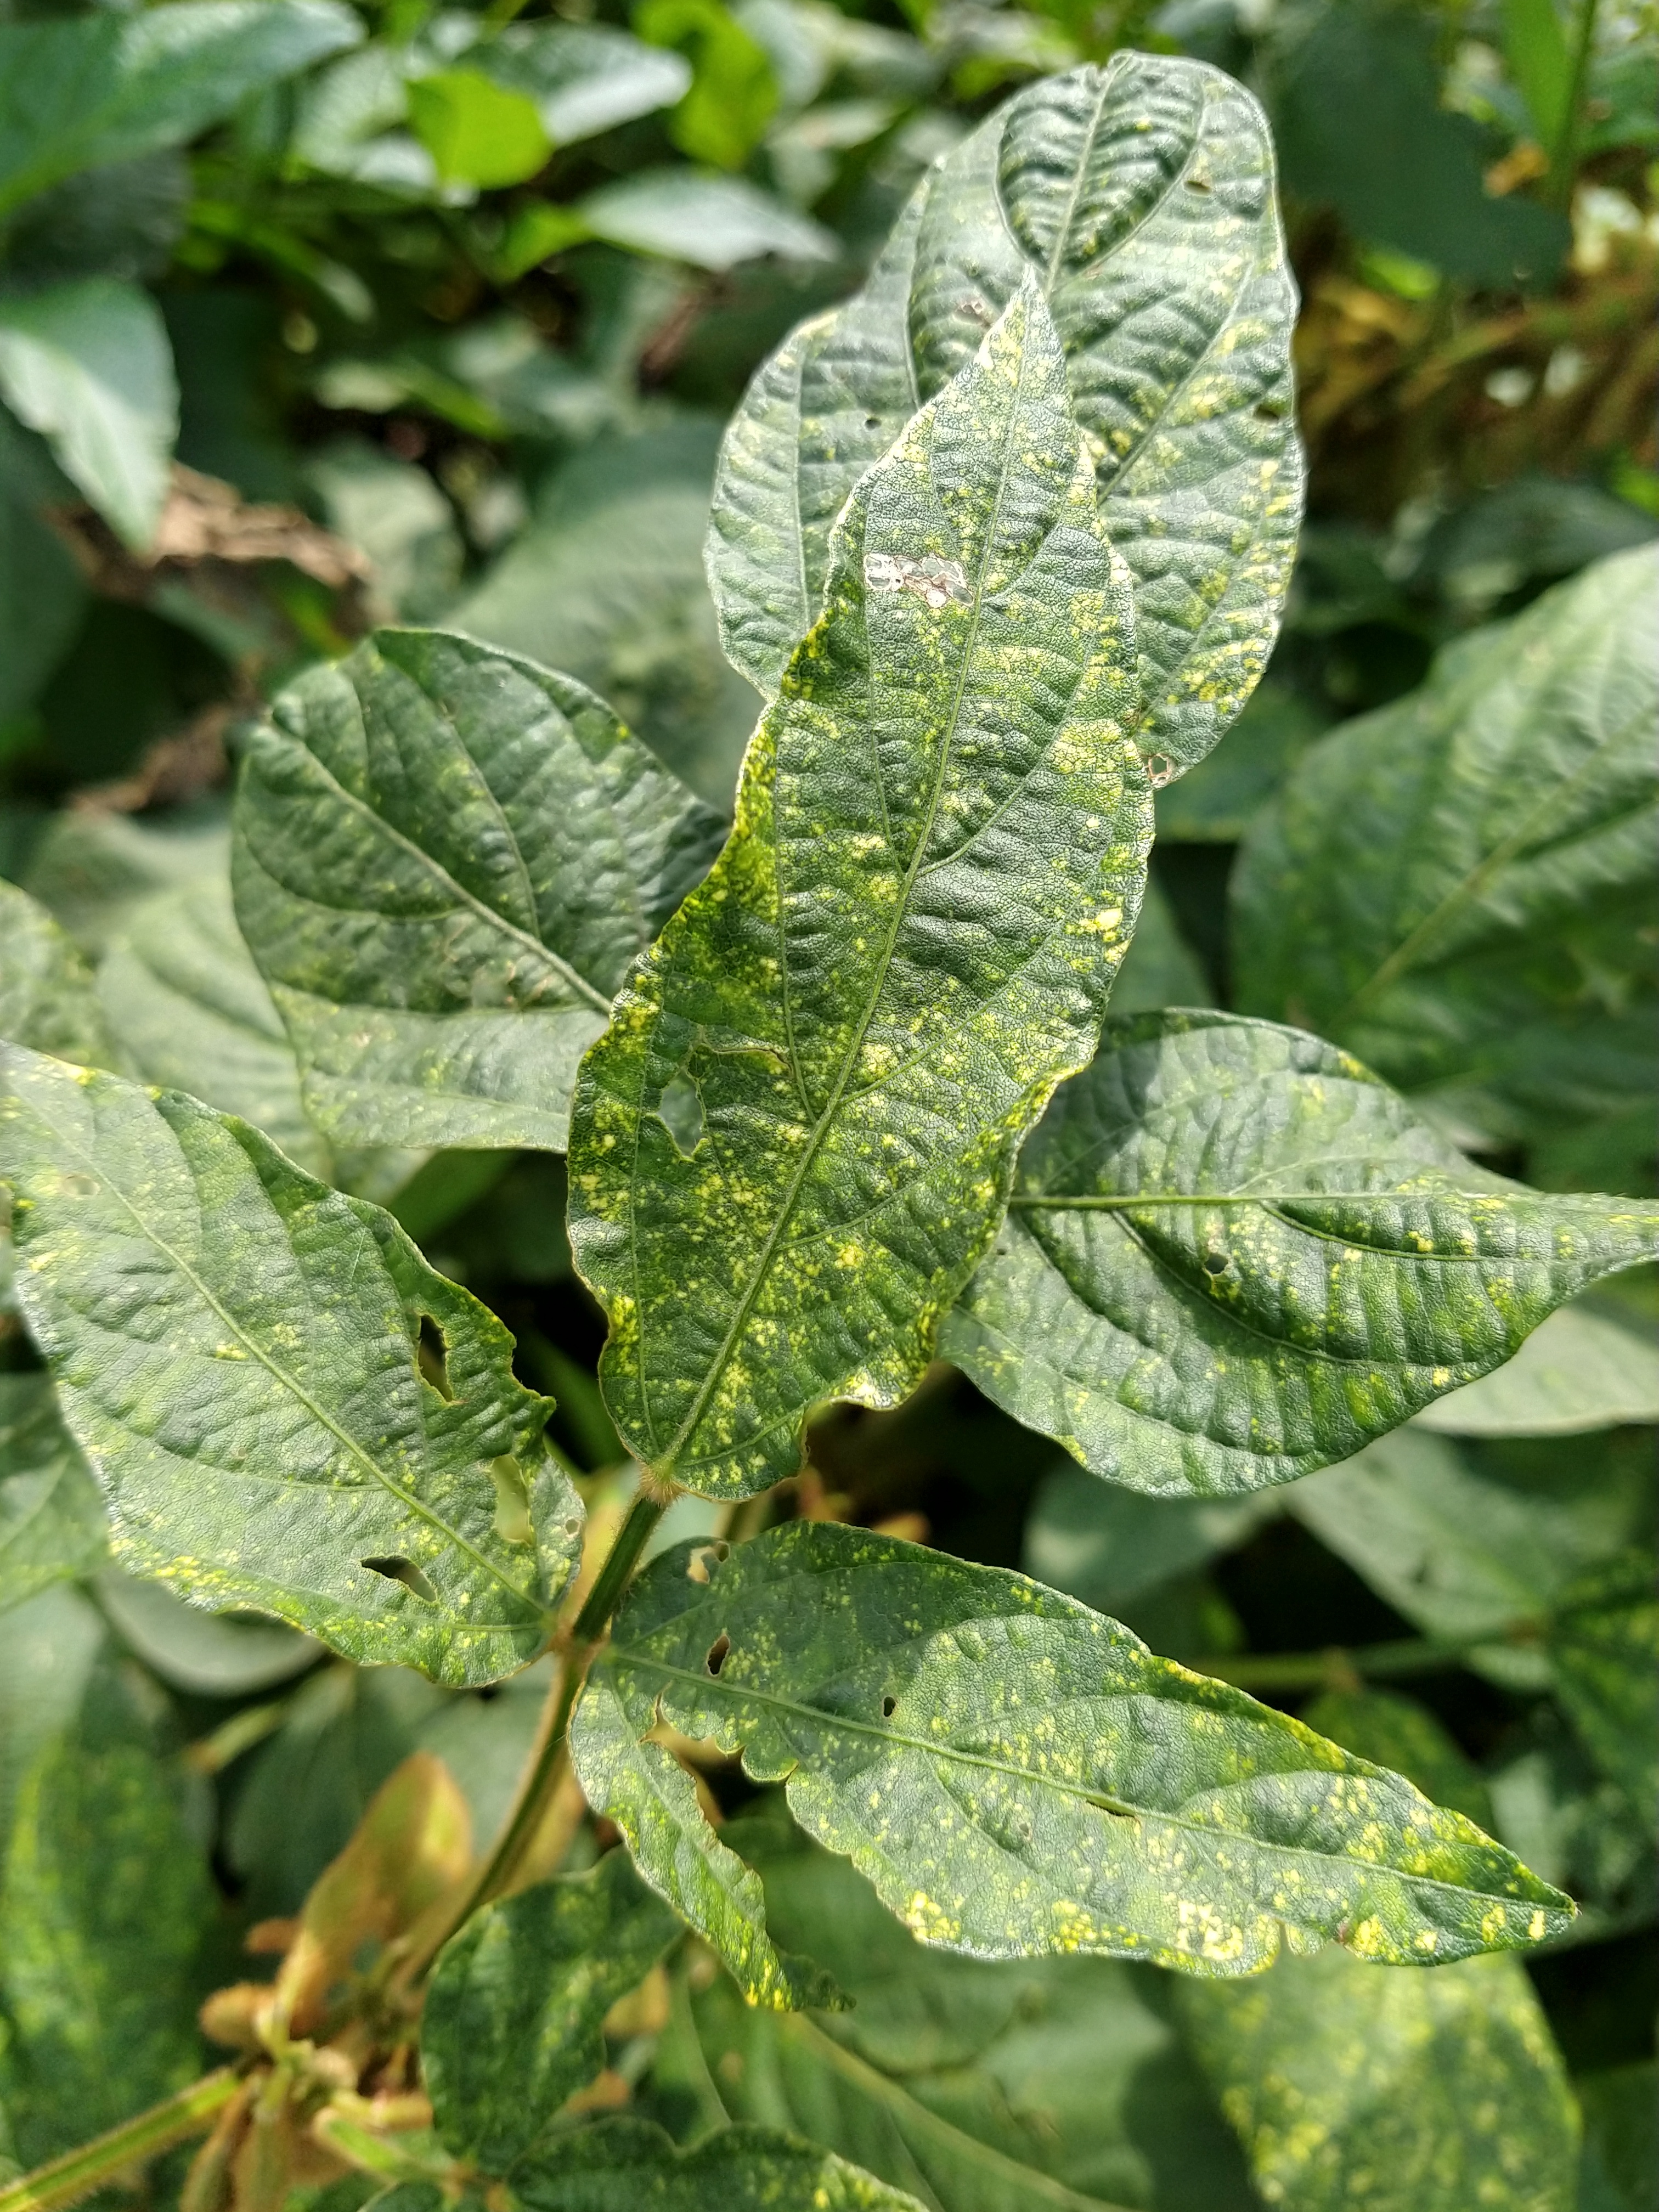
Label: Disease